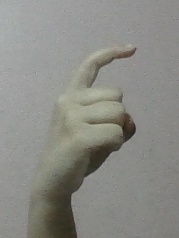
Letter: ra